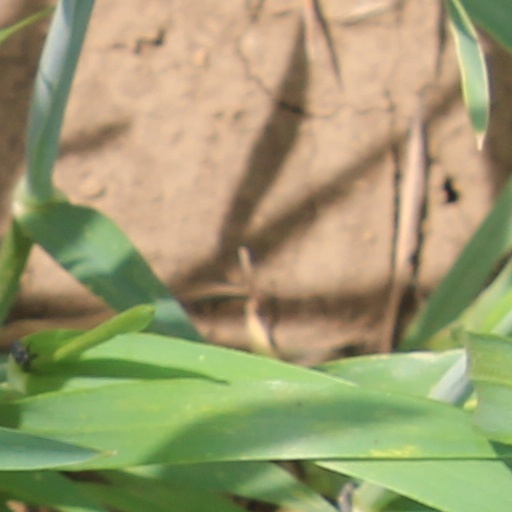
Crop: wheat